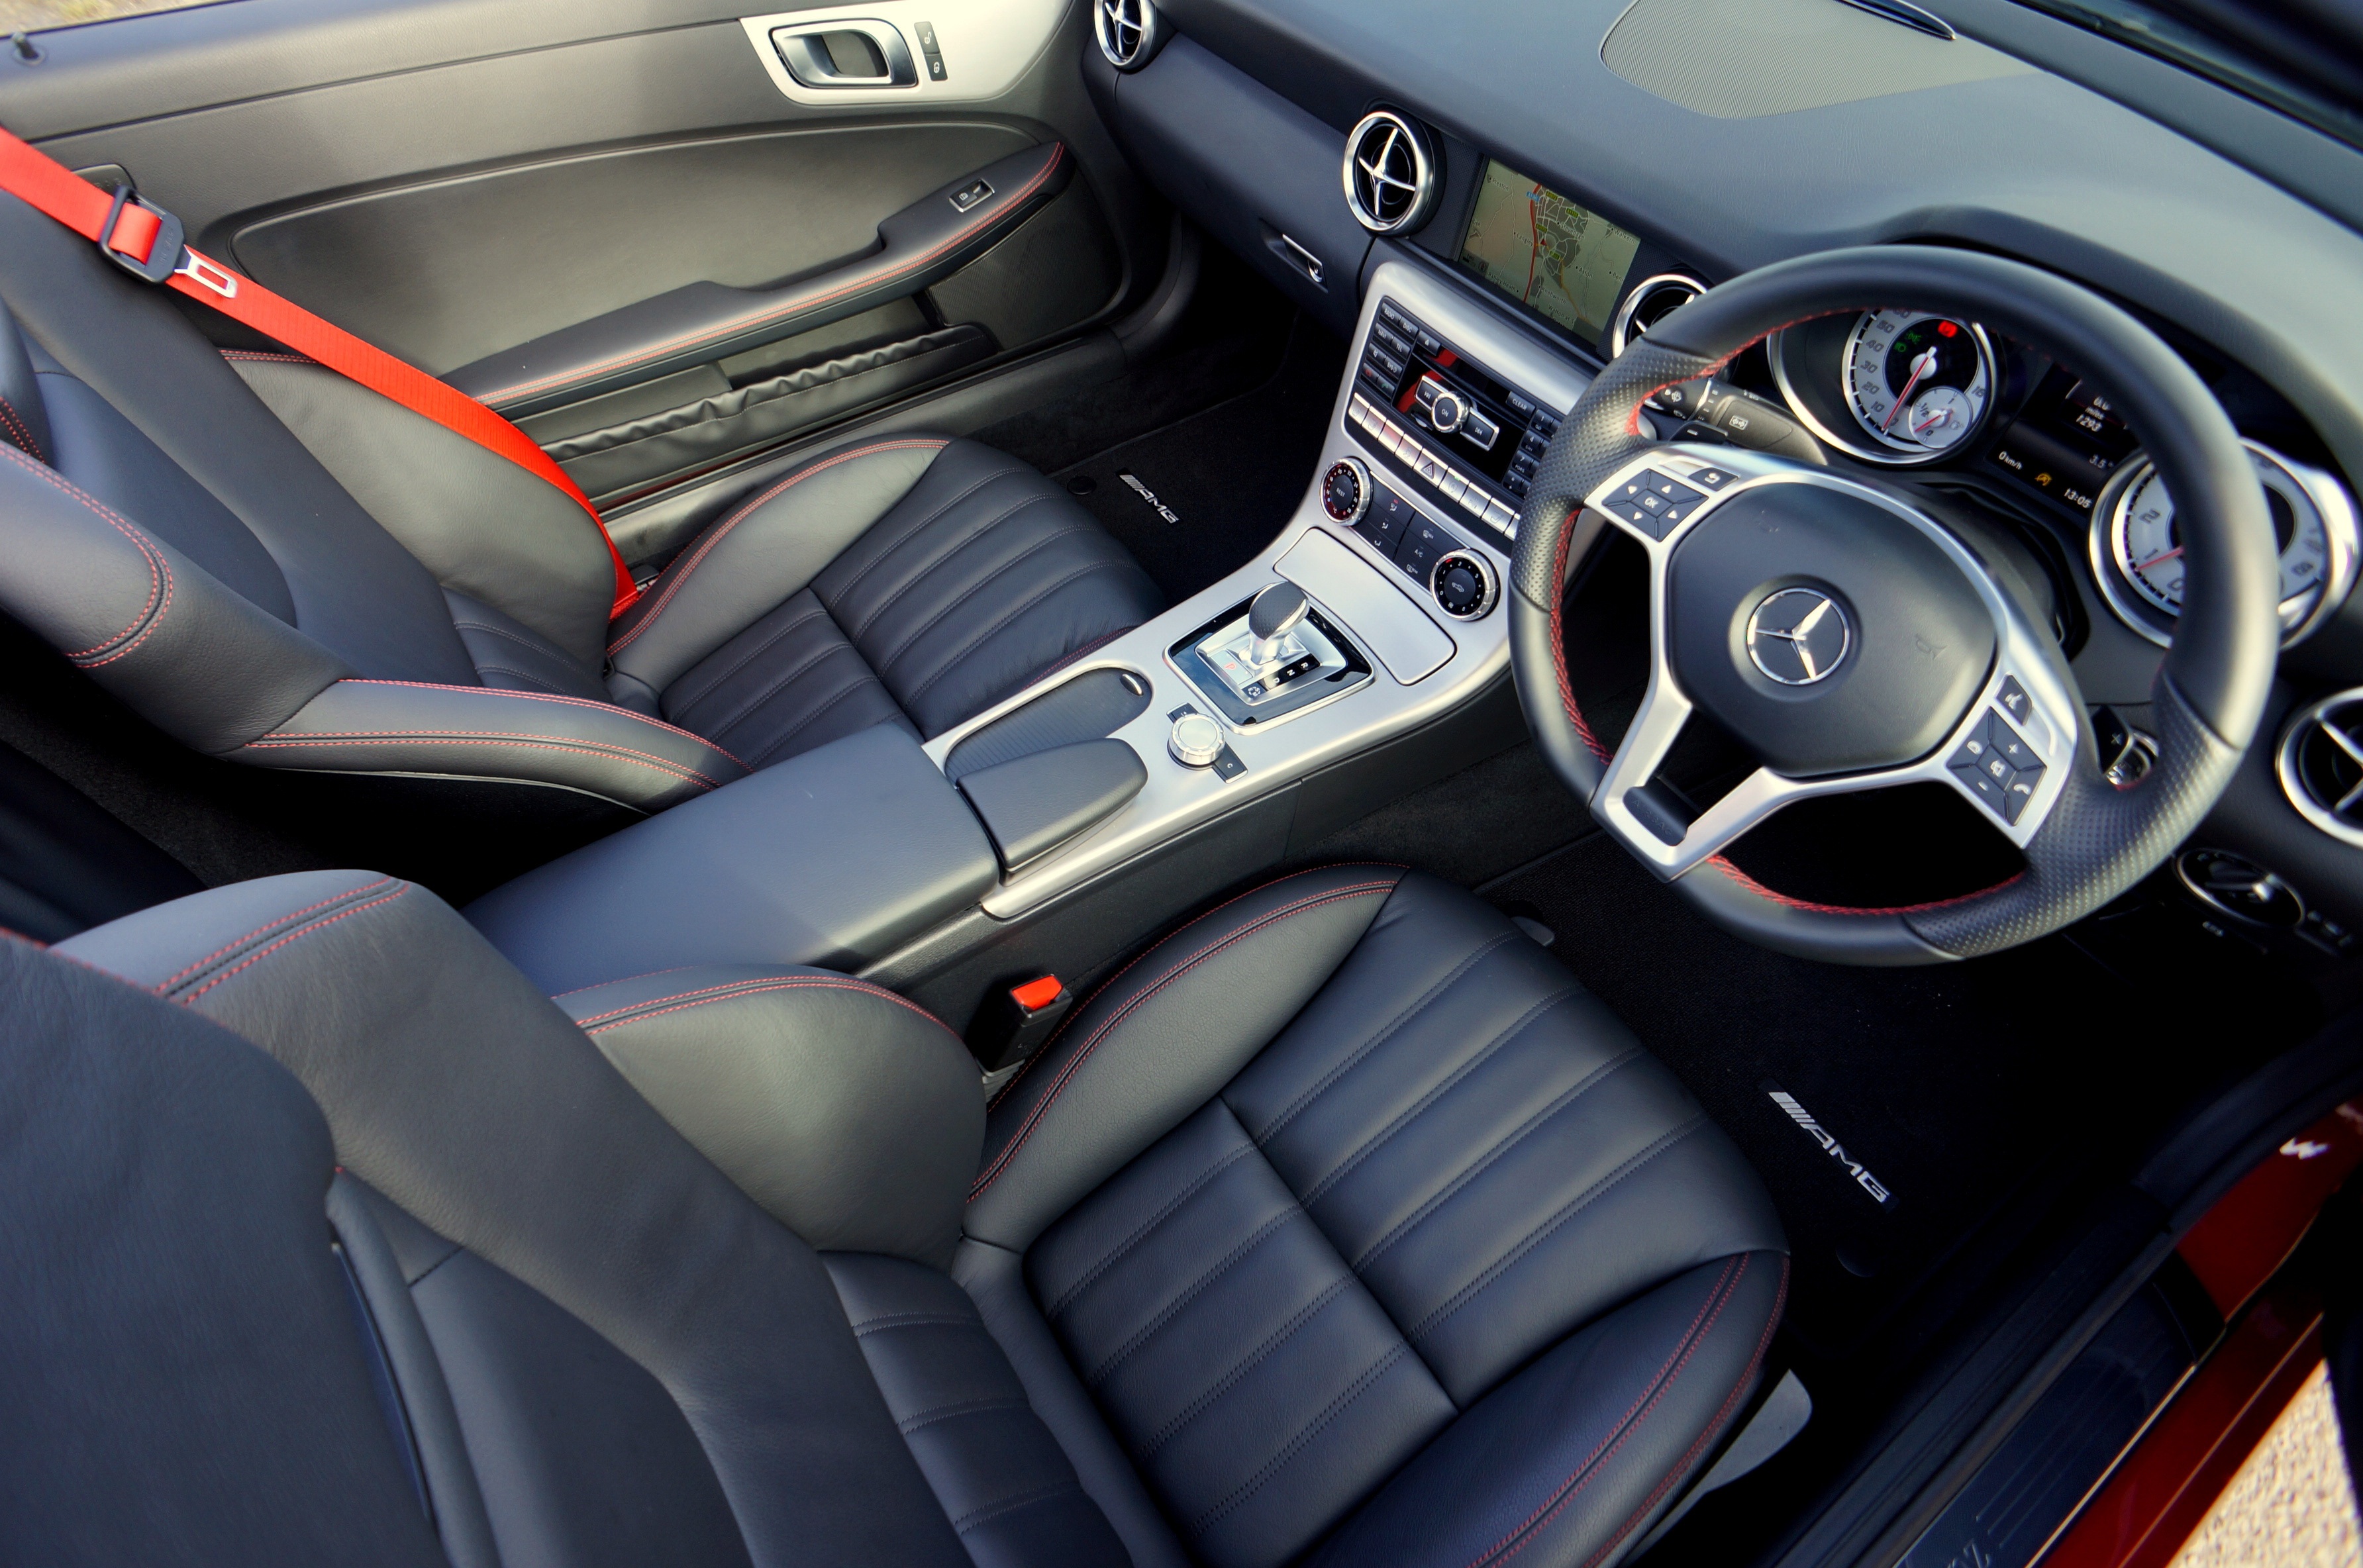
technology, car, wheel, automobile, seat, interior, transportation, transport, vehicle, auto, modern, automotive, sports car, supercar, luxury, design, motor, sedan, new, style, elegant, mercedes, convertible, mercedes benz, benz, land vehicle, mercedes benz sls amg, automobile make, automotive exterior, automotive design, luxury vehicle, performance car, executive car, personal luxury car